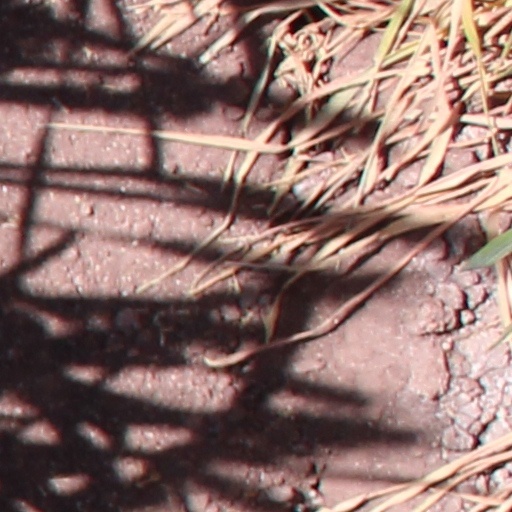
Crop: wheat